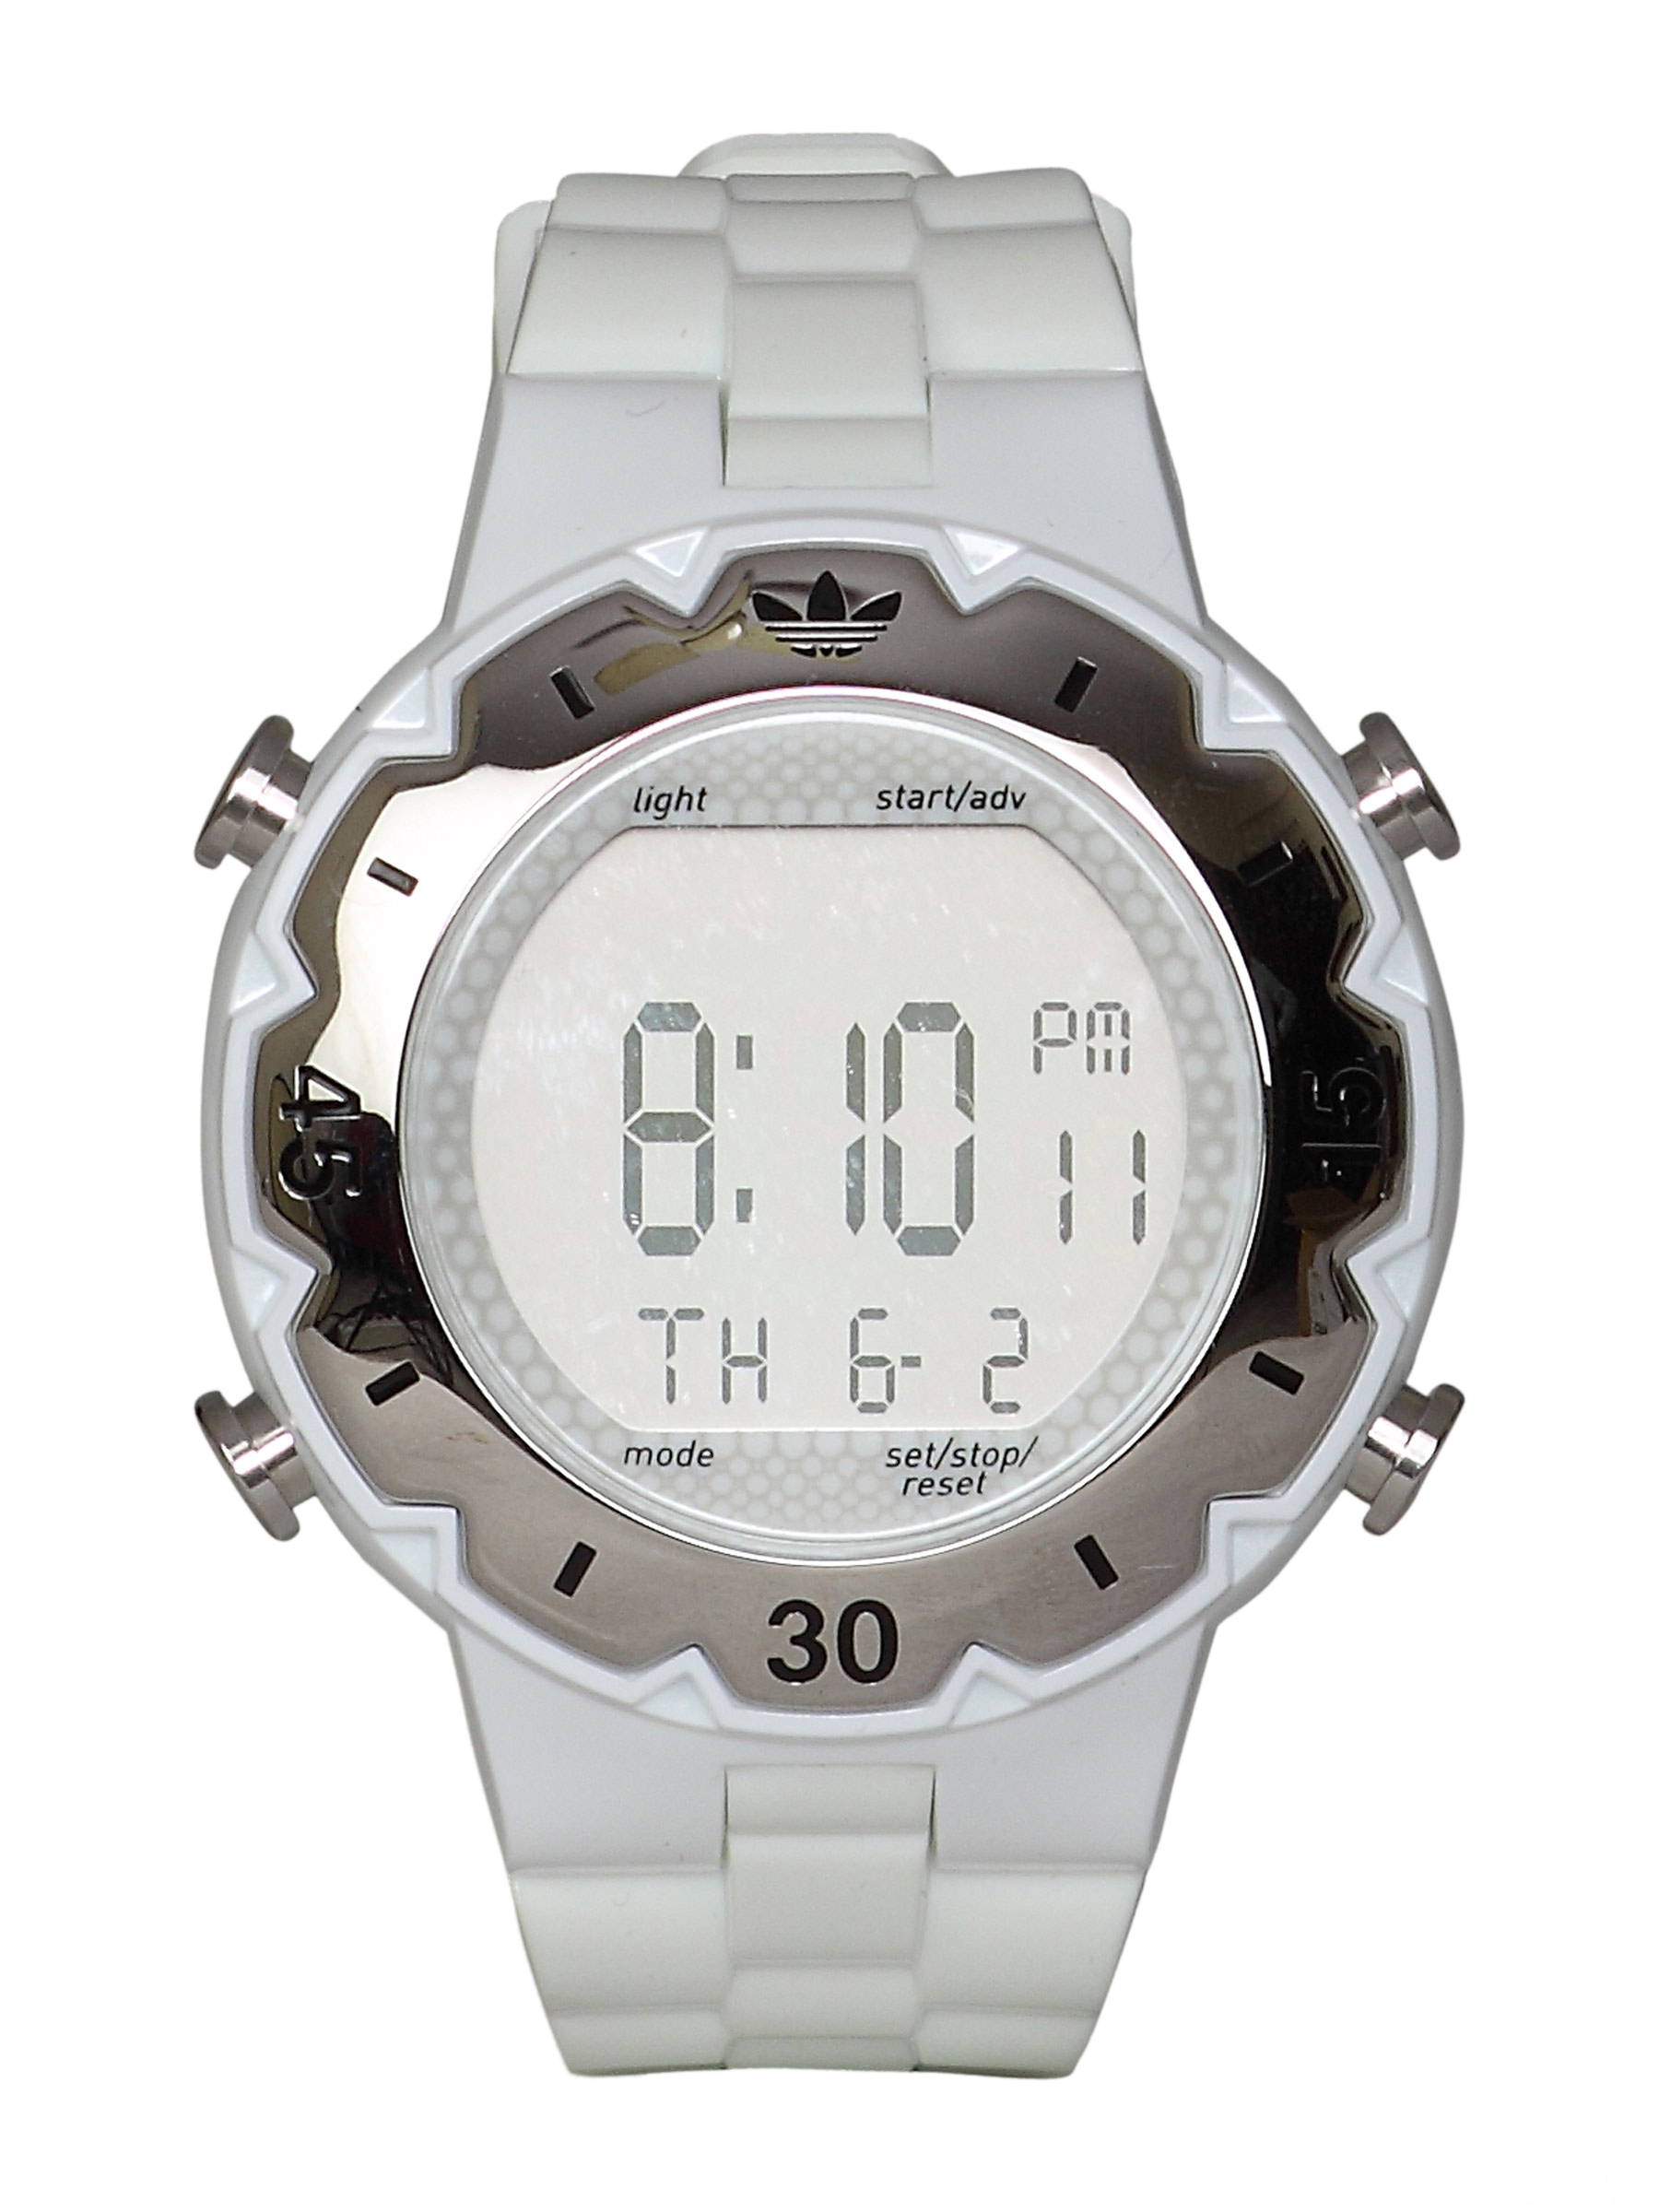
ADIDAS Unisex Wooster Analogue Digital Watch
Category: Accessories / Watches / Watches
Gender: Unisex
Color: White
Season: Winter 2016
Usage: Sports